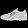
Label: Sneaker